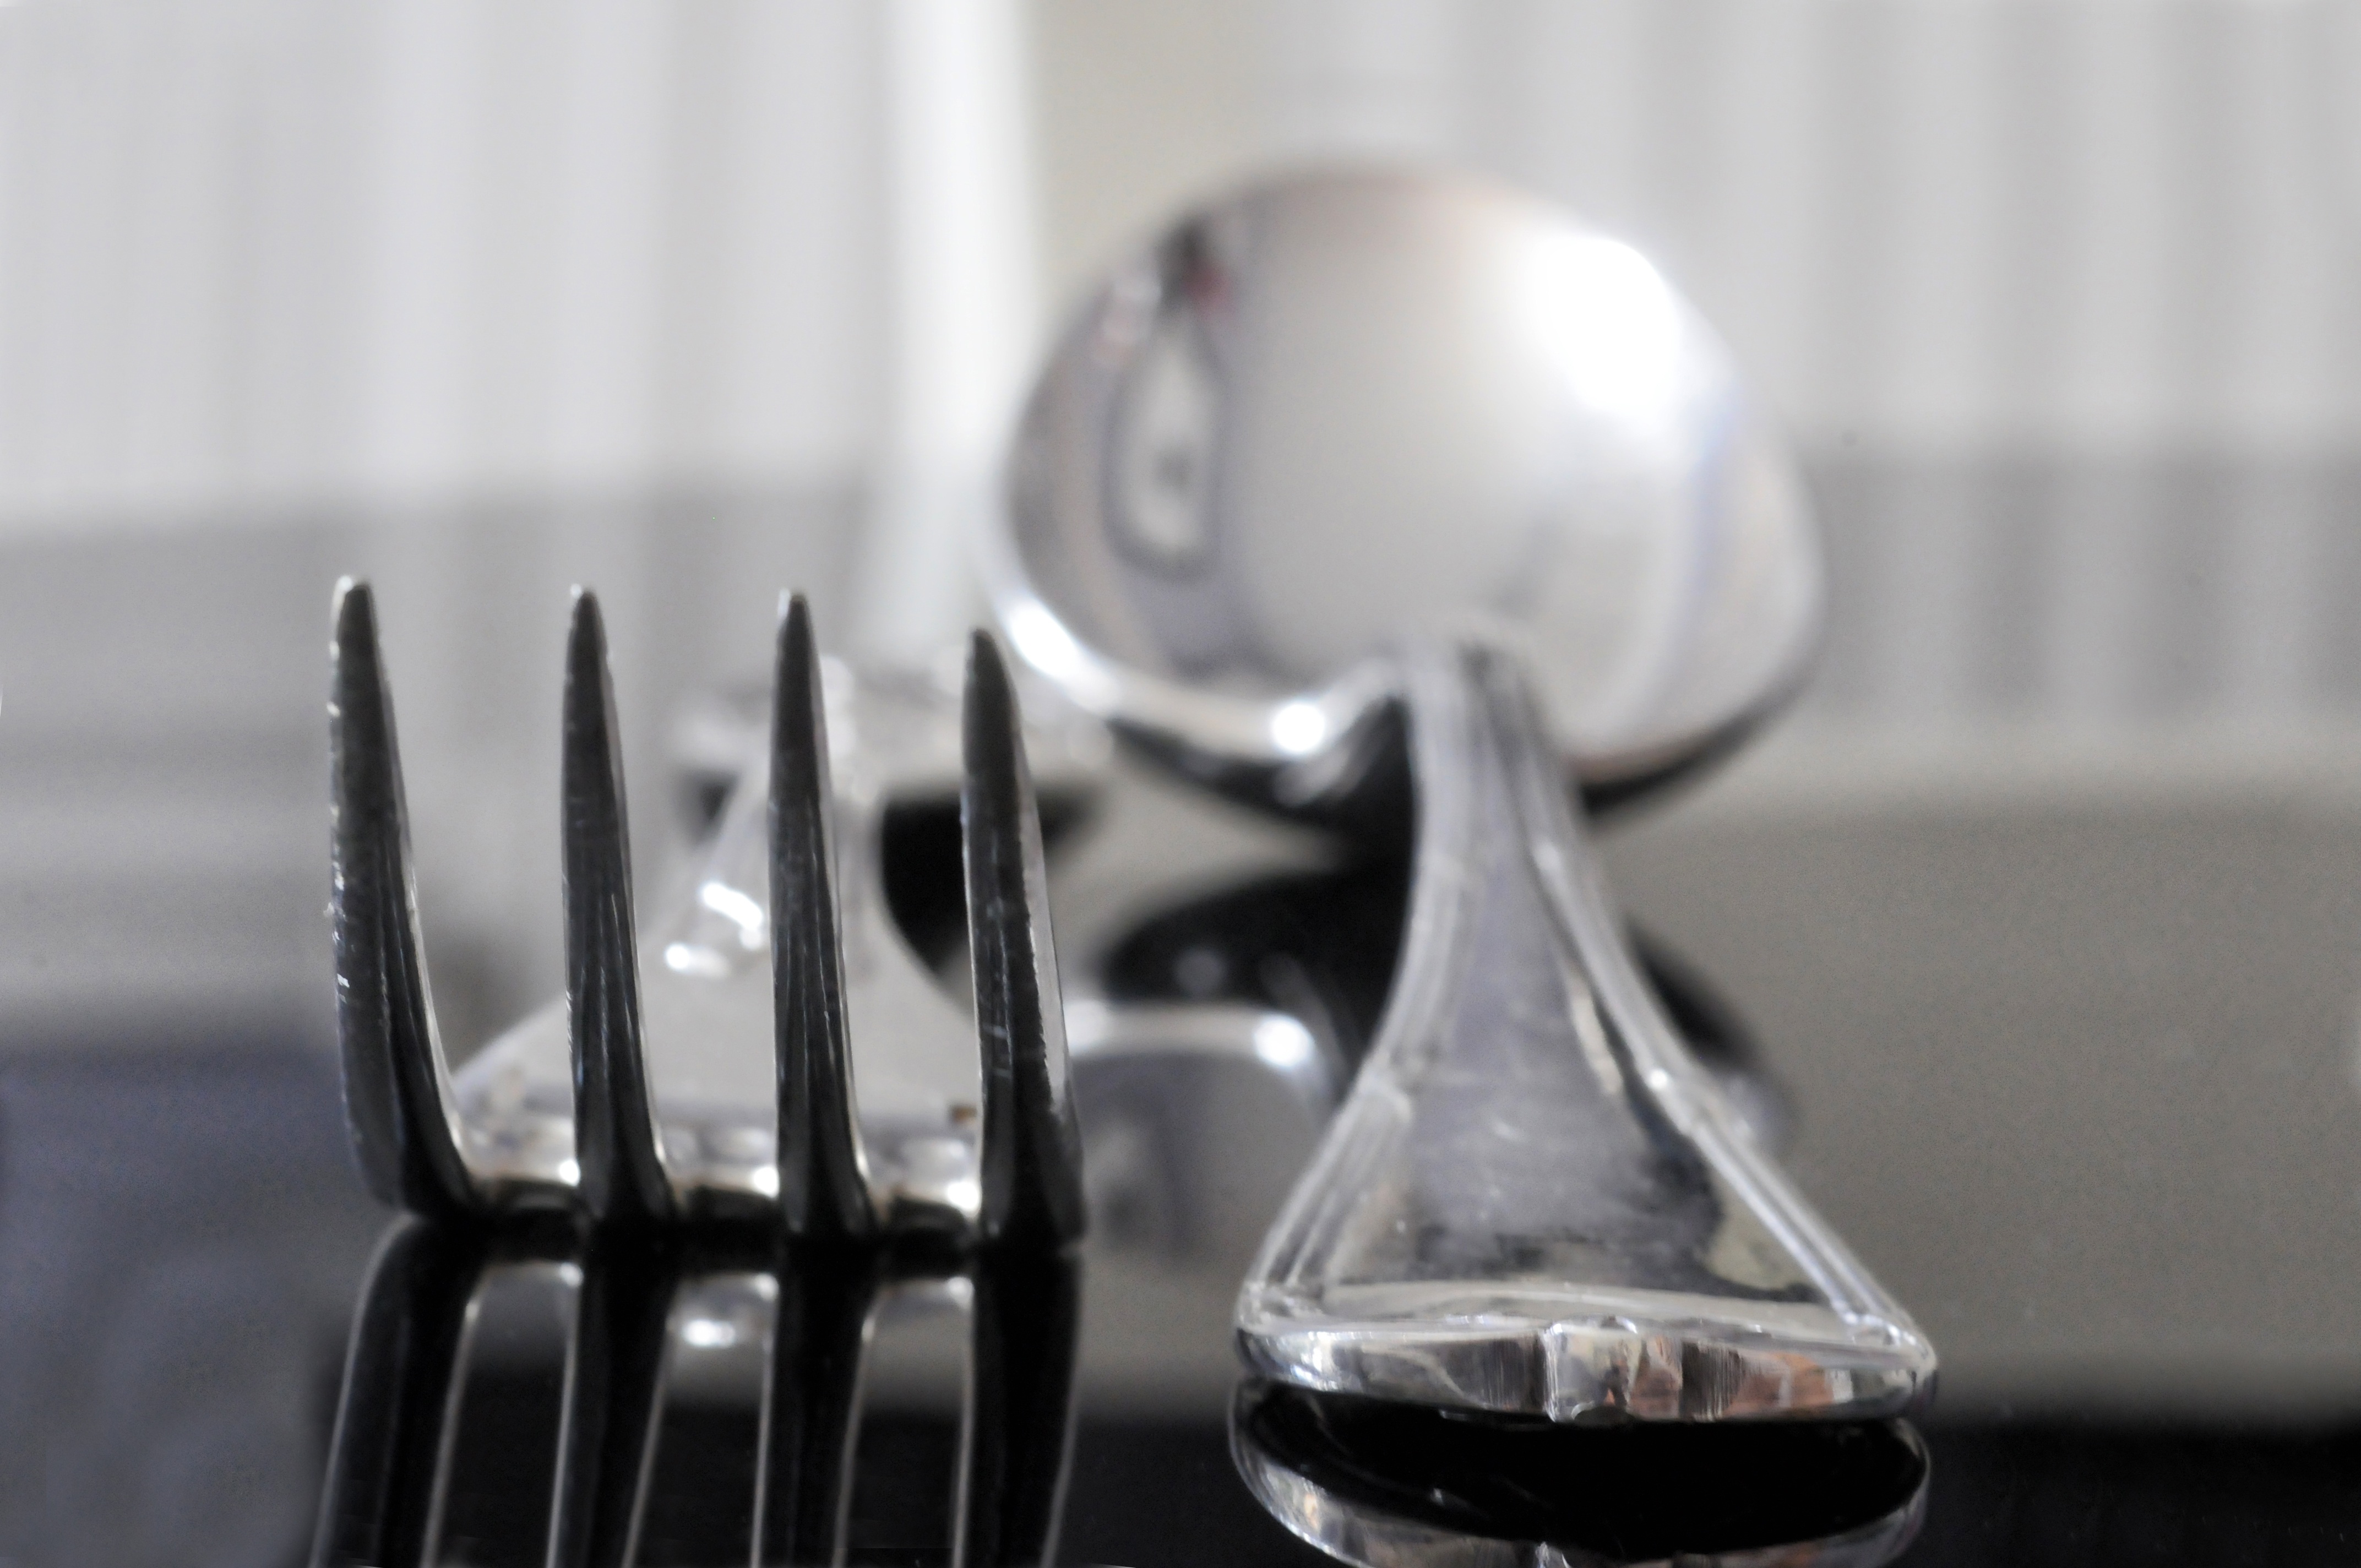
fork, cutlery, silverware, glass, spoon, wine glass, product, silver, meals, teeth